Monovox

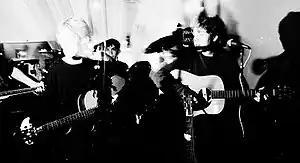
Monovox playing live

Monovox was an American rock band. In 1992, four band members – Matthew Schaeffer, Cliff Hammer, Matthew Kramer and Tony Krug – started writing and performing songs while they were still in high school. They graduated and went their separate ways for a while until moving to Madison, Wisconsin, in 1995. In 1997 while performing at Chicago's Beatlefest, they were discovered by Chicago record producer Joey Donatello. He developed the band and got their first album, "Burlap and Broadcast", released in 1997. Their career and time together were short lived.